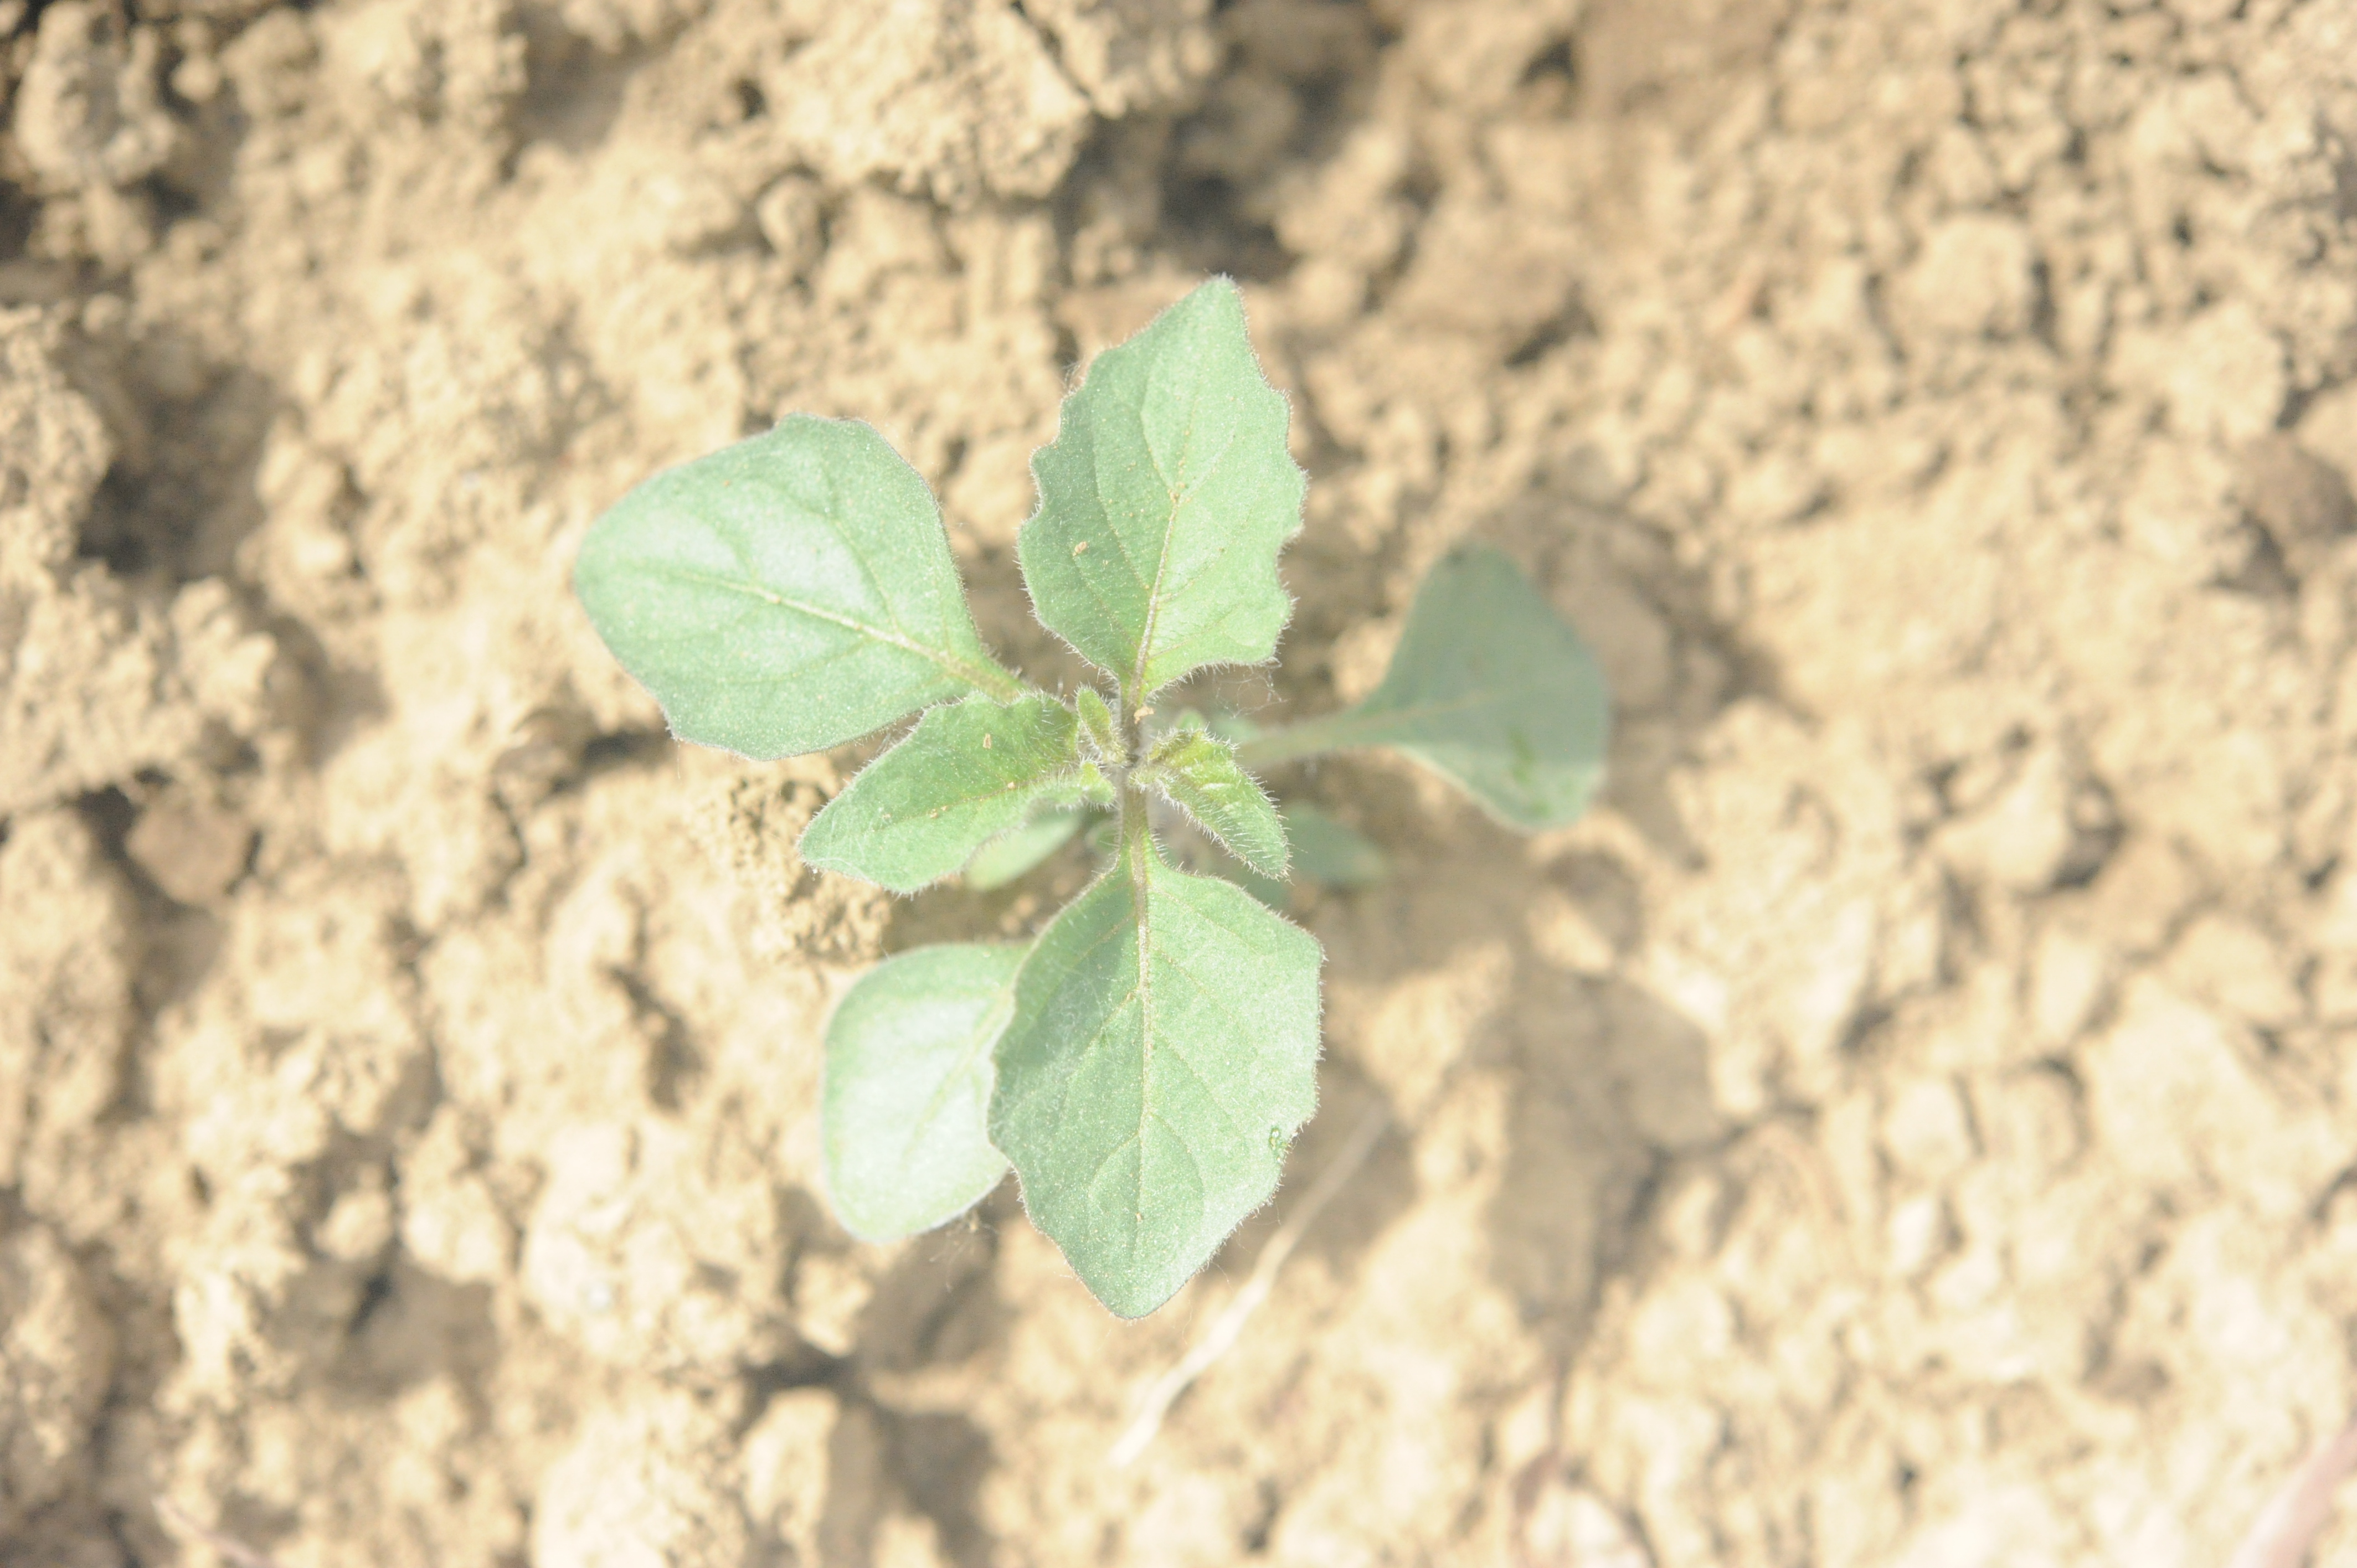
Label: black_nightshade